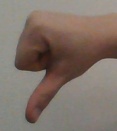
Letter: waw